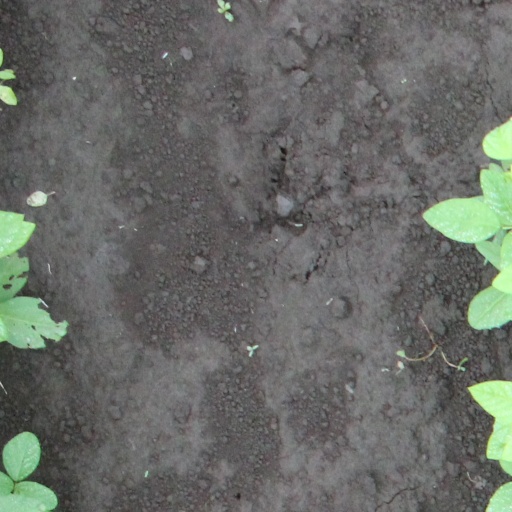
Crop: soybean